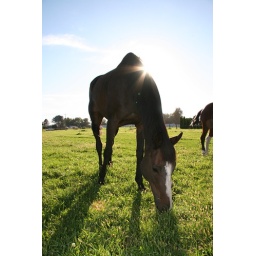
chance the black Thoroughbred horse eating in the pasture. the bump on his nose is from a trailer accident.